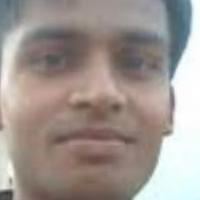
Age group: age 21-30